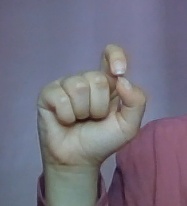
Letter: fa